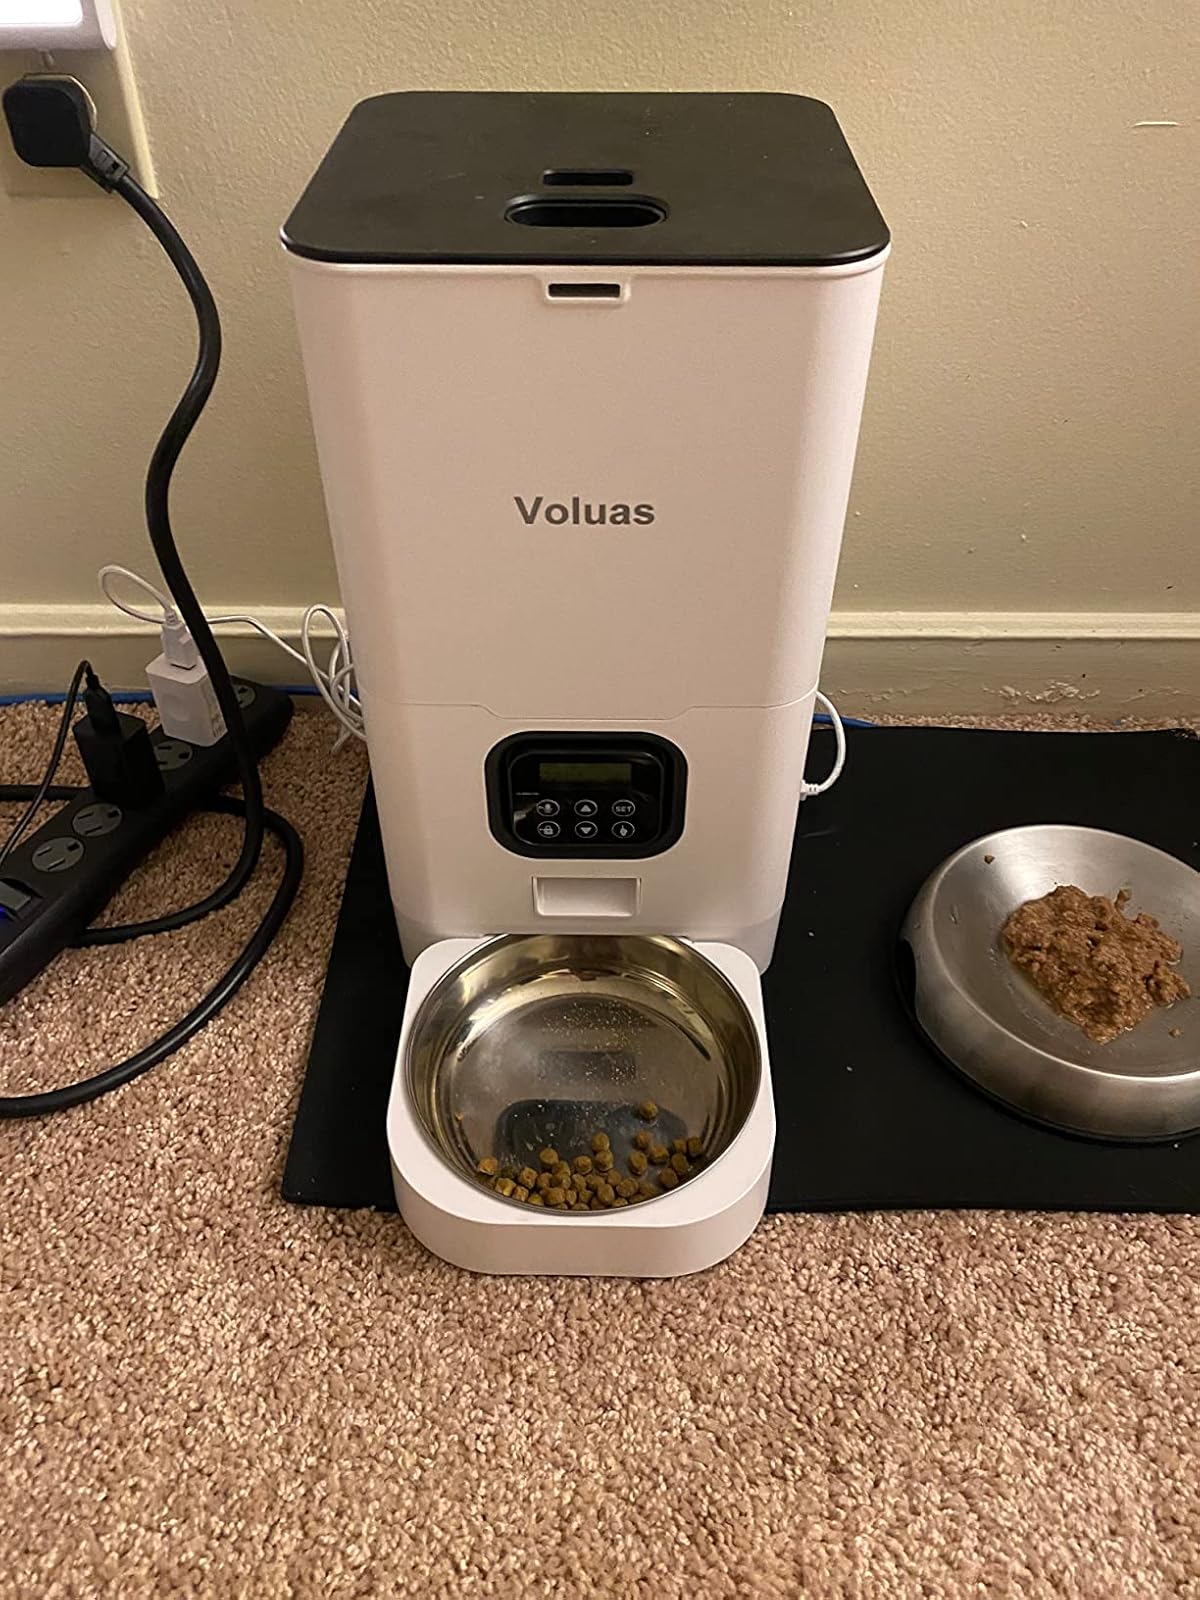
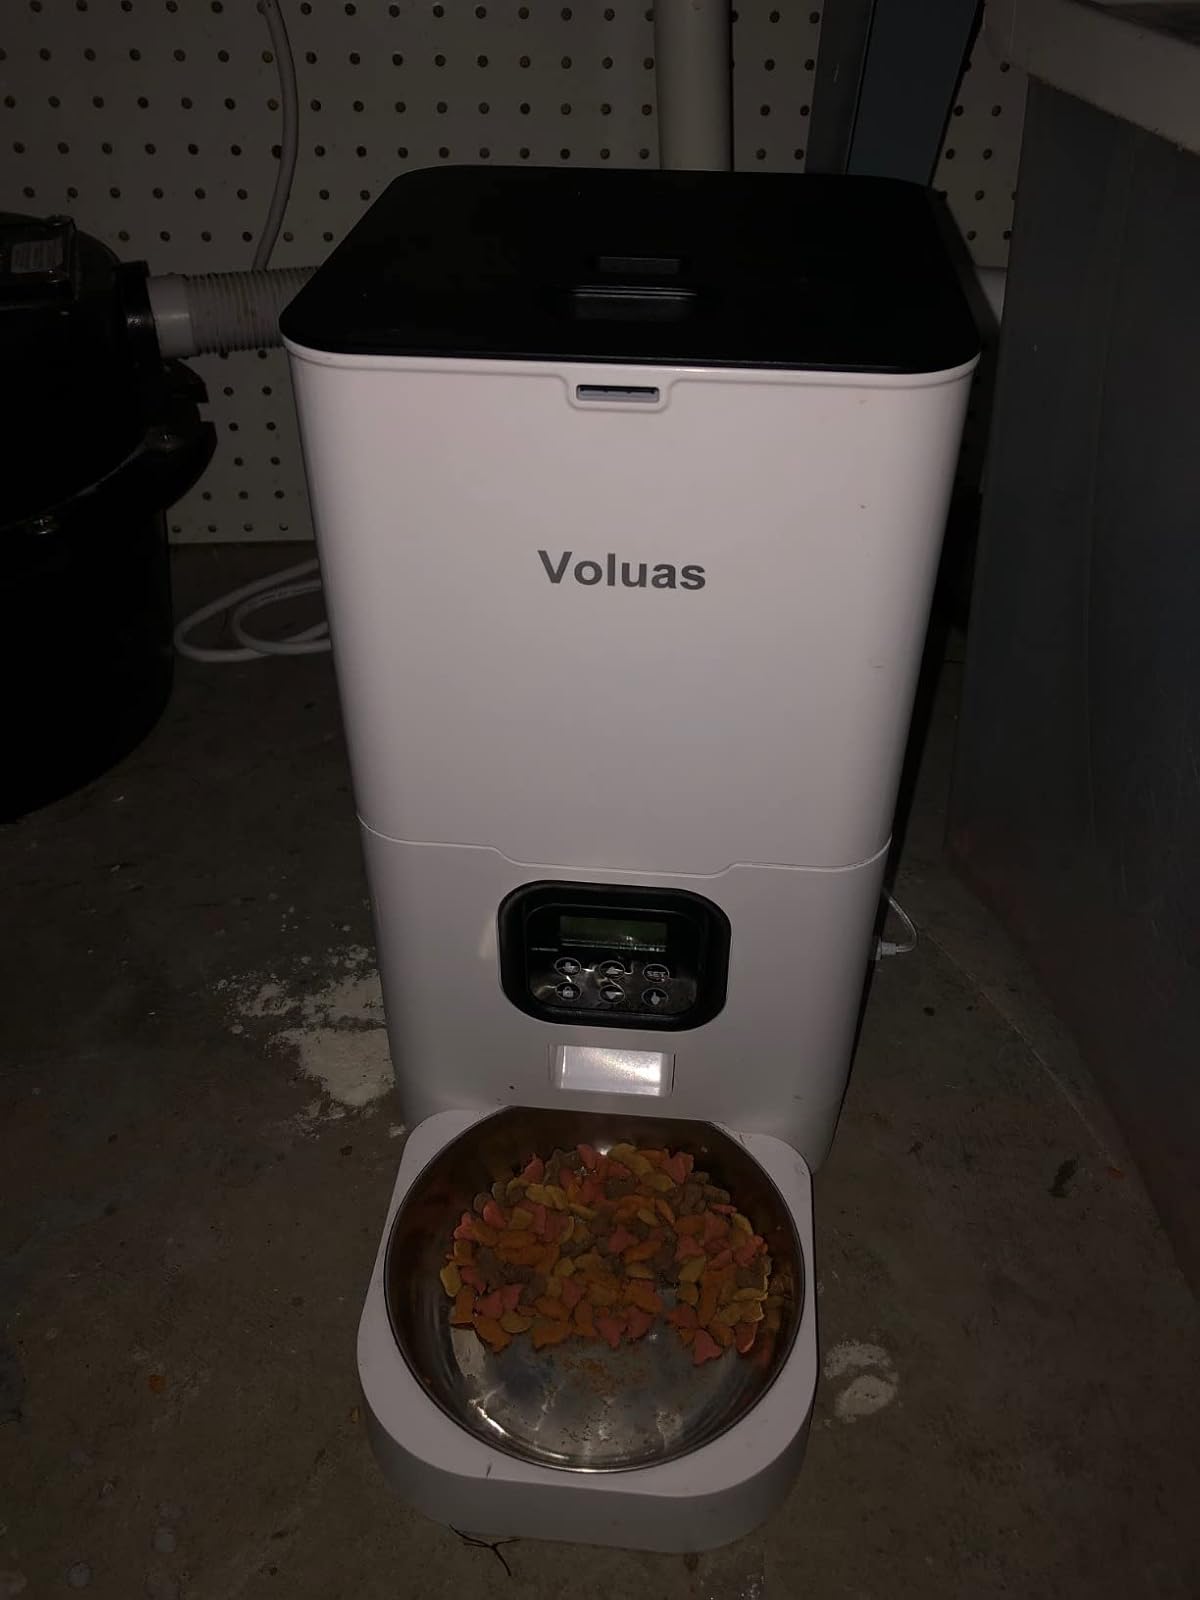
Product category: items_feeder
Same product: yes